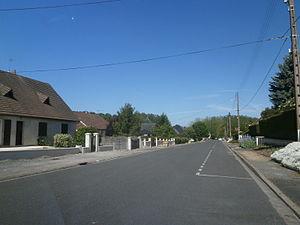
Lotissement récent à Monrésor
Montrésor est une commune française du département d'Indre-et-Loire en région Centre-Val de Loire.